History of Benevento

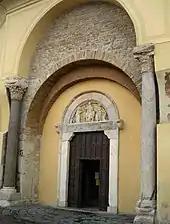
View of the Church of Santa Sofia, an example of Lombard architecture.

The Samnium region was the theater of three wars against the Romans. In the Third Samnite War (298 BC–290 BC), the Romans defeated the Samnites' allies one by one, ultimately forcing them into a peace treaty. It seems that "Maleventum" was conquered by Rome, though the precise occasion is unknown. It was certainly in Roman hands by 275 BC, when they definitively subdued their enemies following the victory over Pyrrhus, King of Epirus, there. In 268 BC, it became a Roman colony with the rights of Latin cities and was renamed "Beneventum".